Dacian warfare

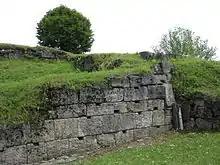
Remains of the Fortress of Blidaru.

Dacians had built fortresses all around Dacia with most of them being on the Danube. A scene from Trajan's column shows Romans attacking a Dacian fortification using the "testudo".